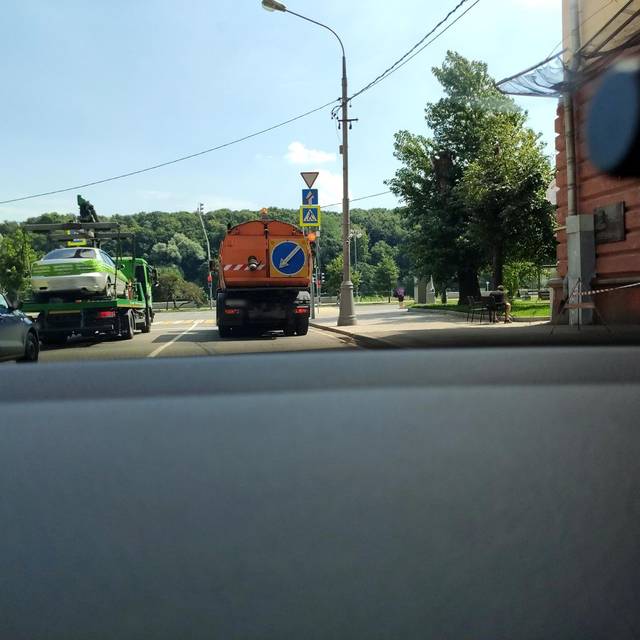
Region: Russia
Coordinates: 55.719, 37.582